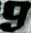
Number: 9